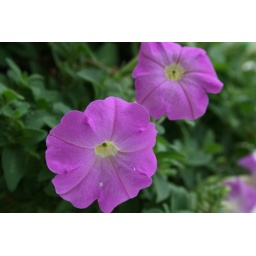
Some flowers in my flower pot